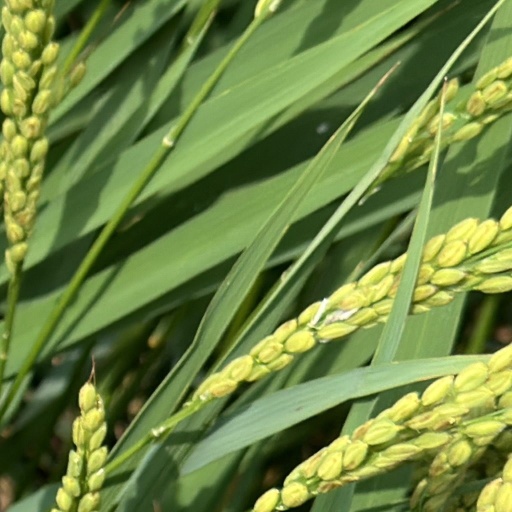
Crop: rice